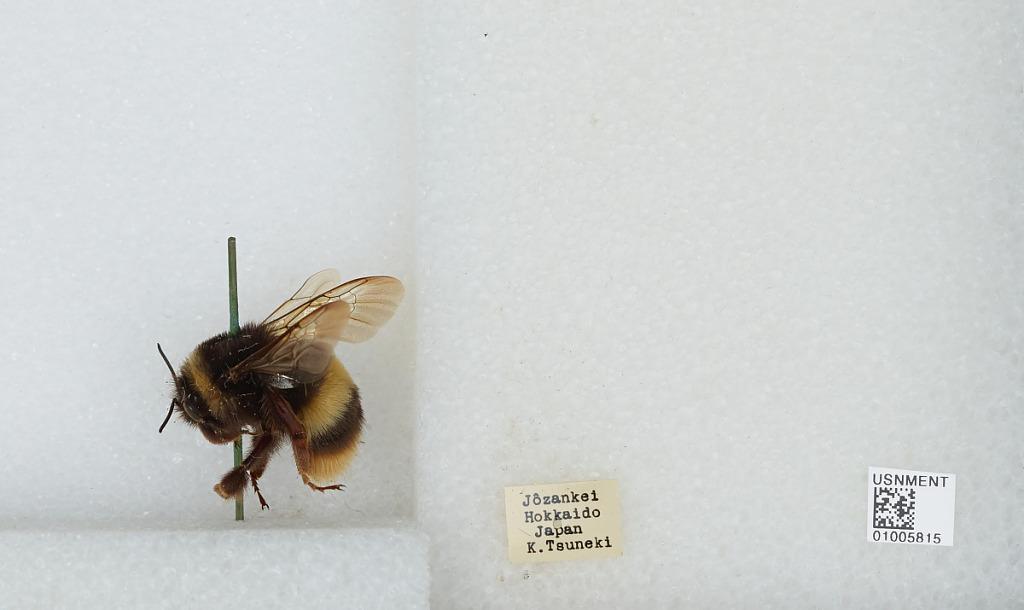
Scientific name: Bombus (Bombus) ignitus Smith
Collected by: K. Tsuneki
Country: Japan
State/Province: Hokkaido
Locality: Jozankei
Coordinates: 42.9692, 141.168